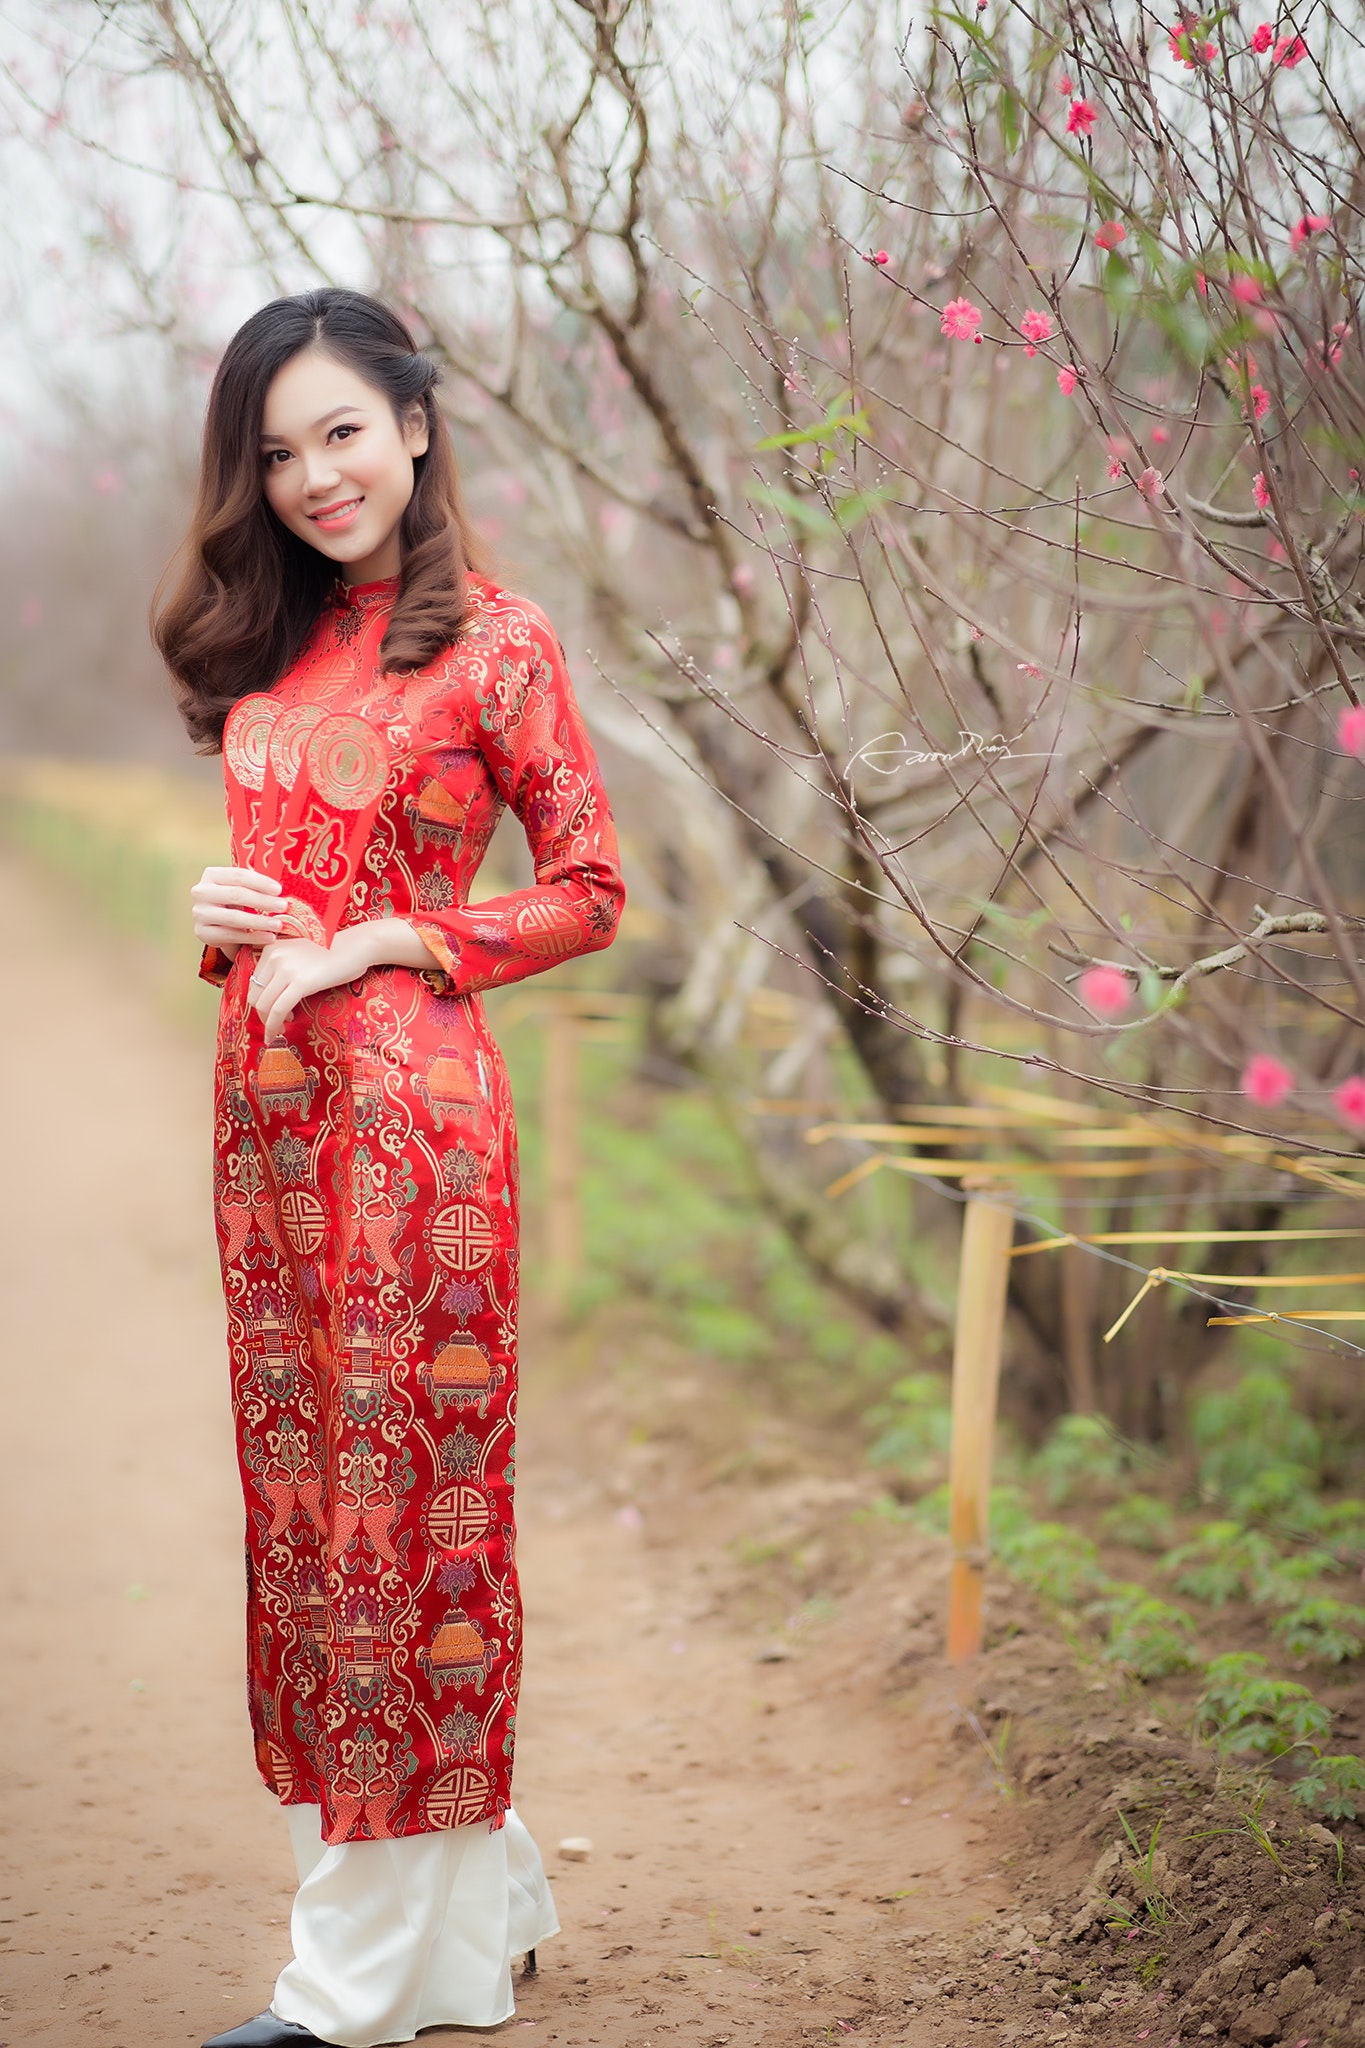
clothing, red, pink, beauty, spring, textile, dress, peach, formal wear, kimono, blossom, flower, costume, long hair, plant, photography, pattern, cherry blossom, photo shoot, shoe